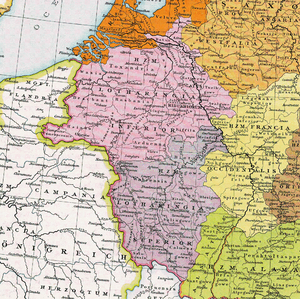
Nedre Lothringen
Nedre Lothringen Lotharingia Inferior omkring 1000
Hertugdømmet Nedre Lothringen opstod i 959, da Hertugdømmet Lothringen blev delt i de to, nemlig Nedre Lothringen og Øvre Lothringen.